Italian diaspora

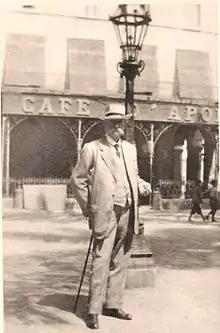
The Italian Algerian Giacomo D'Angelis, founder of the historic "Hotel D'Angelis" in Algiers, 1919

Former Italian communities also once thrived in the Horn of Africa, with about 50,000 Italian settlers living in Eritrea in 1935. The Italian Eritrean population grew from 4,000 during World War I, to nearly 100,000 at the beginning of World War II. Their ancestry dates back from the beginning of the Italian colonization of Eritrea at the end of the 19th century, but only during 1930s they settled in large numbers. In the 1939 census of Eritrea there were more than 76,000 Eritrean Italians, most of them living in Asmara (53,000 out of the city's total of 93,000). Many Italian settlers got out of their colony after its conquest by the Allies in November 1941 and they were reduced to only 38,000 by 1946. This also includes a population of mixed Italian and Eritrean descent; most Italian Eritreans still living in Eritrea are from this mixed group. Although many of the remaining Italians stayed during the decolonization process after World War II and are actually assimilated to the Eritrean society, a few are stateless today, as none of them were given citizenship unless through marriage or, more rarely, by having it conferred upon them by the State.